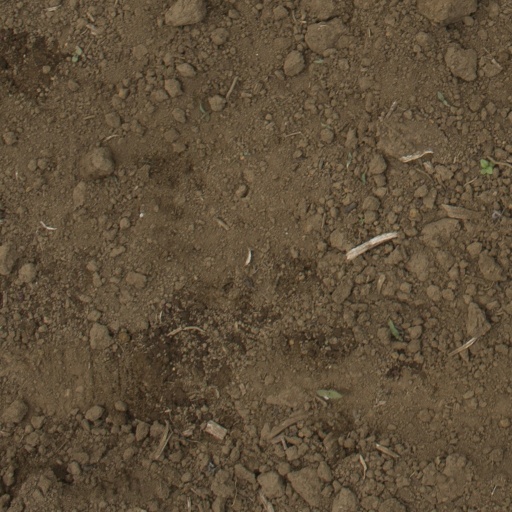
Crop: Jerusalem artichoke